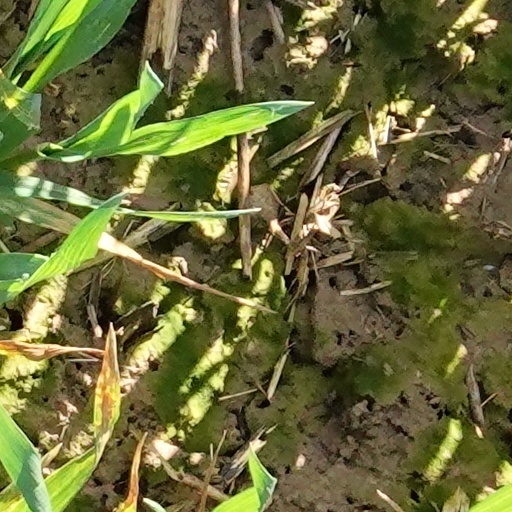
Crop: wheat